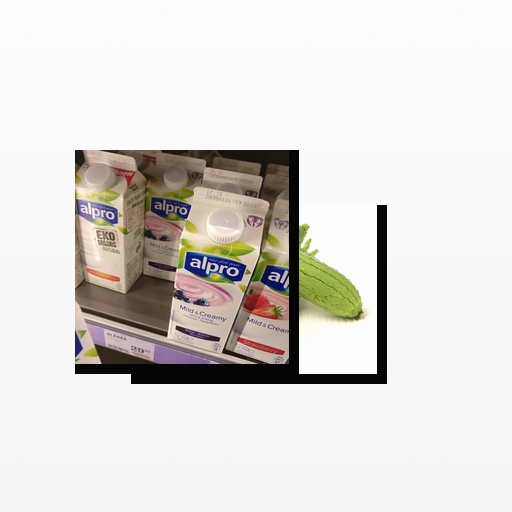
Food items: ridge_gourd, soyghurt